Julio DePaula

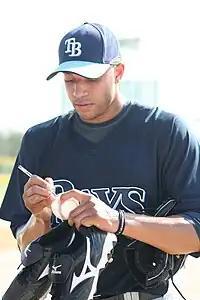
DePaula with the Tampa Bay Rays

Julio César DePaula (born December 31, 1982) is a Dominican former professional baseball pitcher. He played in Major League Baseball (MLB) for the Minnesota Twins and in the KBO League for the Hanwha Eagles.